Rufus Wainwright (album)

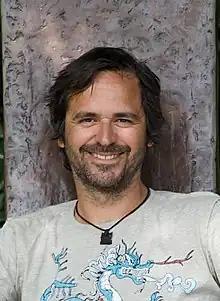
Wainwright recorded a demo tape with Pierre Marchand, who would later produce and mix "In My Arms" for "Rufus Wainwright".

Wainwright, born into a musical family which included parents Loudon Wainwright III and Kate McGarrigle and sister Martha Wainwright, began touring in his early teens with his family throughout Canada, Europe, and the United States. At age fourteen, his song "I'm a Runnin, written for the 1988 Canadian film "Tommy Tricker and the Stamp Traveller", earned him a Genie Award nomination for Best Achievement in Music – Original Song and a Juno Award nomination in 1990 for Most Promising Male Vocalist of the Year.